Manisa

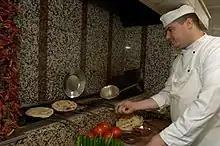
Preparation of Manisa Kebab

Around 1700, Manisa counted about 2,000 taxpayers and 300 pious foundations ("vakıf") shops, was renowned for its cotton markets and a type of leather named after the city. Large parts of the population had begun settling and becoming sedentary and the city was a point of terminus for caravans from the east, with İzmir's growth still in its early stages. But already during the preceding century, influent western merchants such as Orlando, often in pact with local warlords such as Cennetoğlu, a brigand (sometimes cited as one of the first in line in western Anatolia's long tradition of efes to come) who in the 1620s had assembled a vast company of disbanded Ottoman soldiers and renegades and established control over much of the fertile land around Manisa, had triggered a movement of more commercially sensitive Greek and Jewish populations towards the port city.